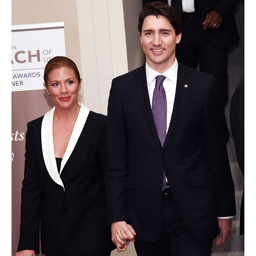
person looked chic and refined alongside her handsome prime minister husband .